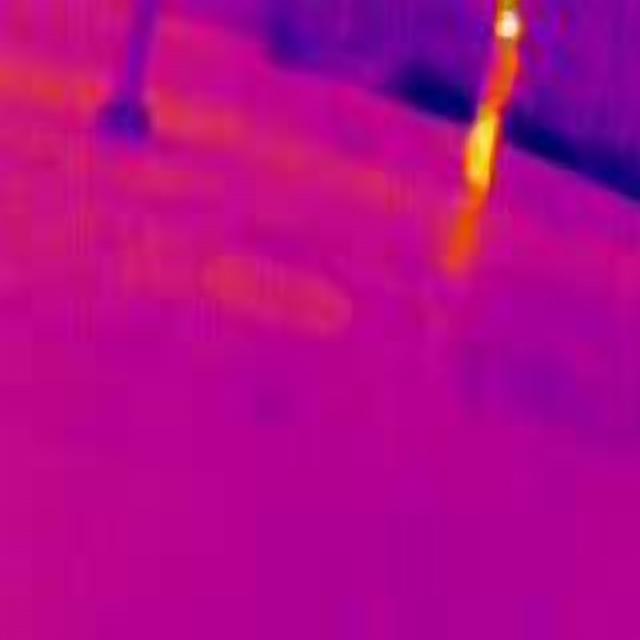
Detected objects:
label: person